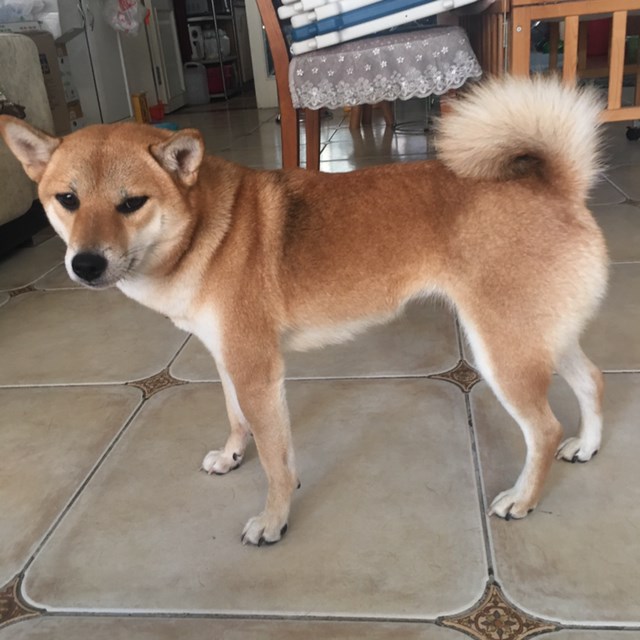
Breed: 1043-n000001-Shiba_Dog